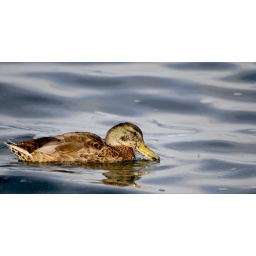
A duck in the marina. The water is so glassy looking!